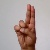
The image shows a hand gesture representing the letter 'U' in Indian Sign Language.